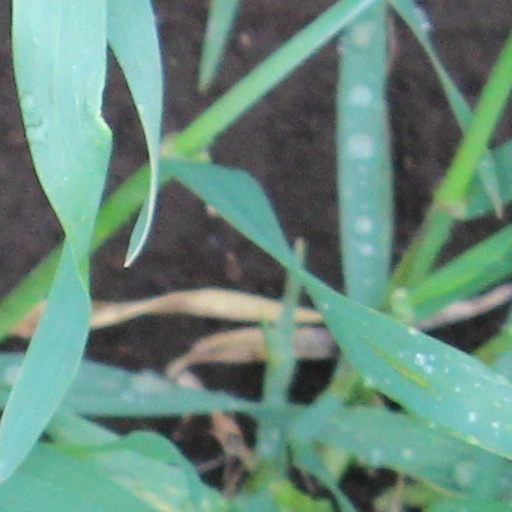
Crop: wheat